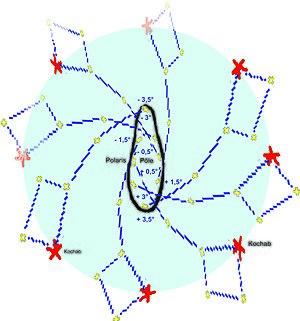
Déclinaison de la Roue Pôle-Homme
La roue pôle-homme est un instrument « marinisé » au XVᵉ siècle par les portugais, qui fournit au marin un cadran des heures, un cadran aux étoiles, un cadran compas, un cadran solaire, un cadran lunaire et un cadran des marées, avec les règlements pour chaque cadran. Il présente une double fonction, en 24 secteurs et 32 aires.